2019 SEA Games marketing

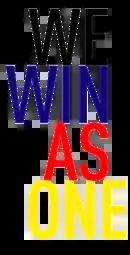
"We Win As One", the official motto of the 2019 games.

The games' mascot is dubbed as Pami, with their name derived from the "pamilya", the Filipino word for "family". According to 2019 SEA Games executive director Ramon Suzara, the mascot represents every nation, every athlete, every person coming together that support each other at the games. The mascot with a joyful character has been described to have been made from squishy spherical balls. Just like the logo and theme, it was also previewed during the meeting in Jakarta, Indonesia. It was made official during the countdown ceremony in Bayanihan Park.